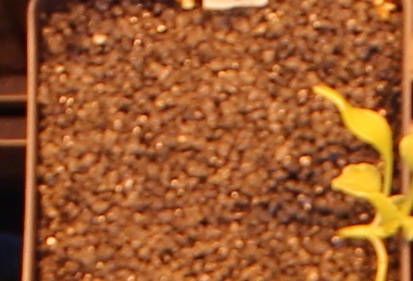
Label: Sugar beet